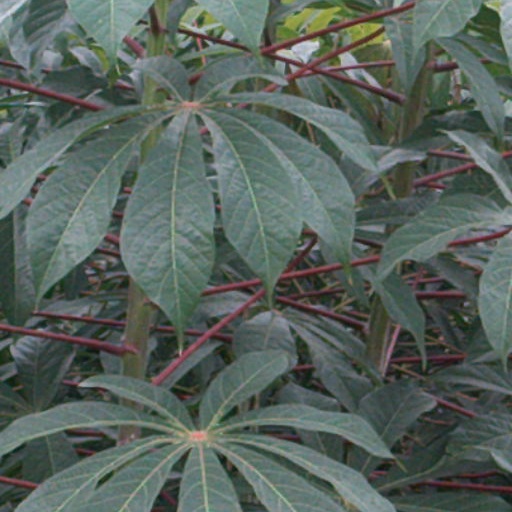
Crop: cassava